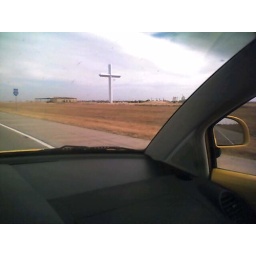
The sign said this was the &amp;quot;largest cross in the western hemisphere&amp;quot;. Yikes.